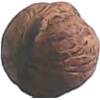
Label: walnut